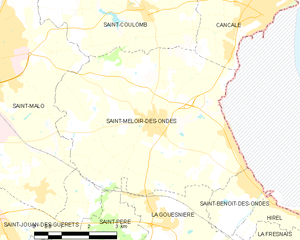
Saint-Méloir-des-Ondes est une commune française située dans le département d'Ille-et-Vilaine en région Bretagne, peuplée de 4 086 habitants.